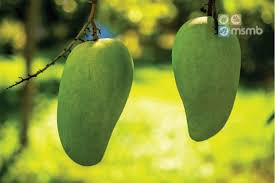
Label: Mango